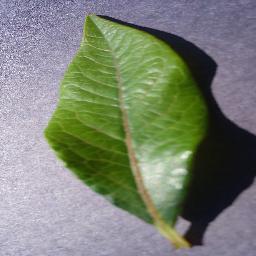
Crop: blueberry
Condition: healthy